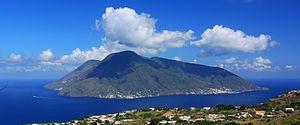
Les îles Éoliennes ou îles Lipari du nom de l'île principale, sont un archipel volcanique au nord de la Sicile dans la mer Tyrrhénienne en Italie.
Salina est une île italienne de la mer Méditerranée, située dans l'archipel des îles Éoliennes, au nord de la Sicile.